Construction of Arlington Memorial Bridge

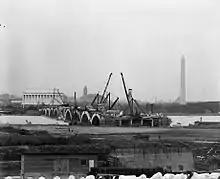
Arlington Memorial Bridge construction in 1928

At the end of January 1928, construction of the foundations for the abutments and piers was complete. The AMBC and H.P. Converse Co. signed a supplemental contract to raise the piers to above the average low water level from . This work was largely finished by late February, and the Hunkin-Conkey Construction Co. began pouring concrete for the arches in April 1928. By June 30, the four arches on the eastern side had been poured and the centering frames below them removed. Additionally, the foundations on the eastern and western ends of the bridge were about 50 percent complete, and much of the granite placed on top of Piers No. 1, No. 2, and No. 3. This meant about 20 percent of the superstructure was now complete.